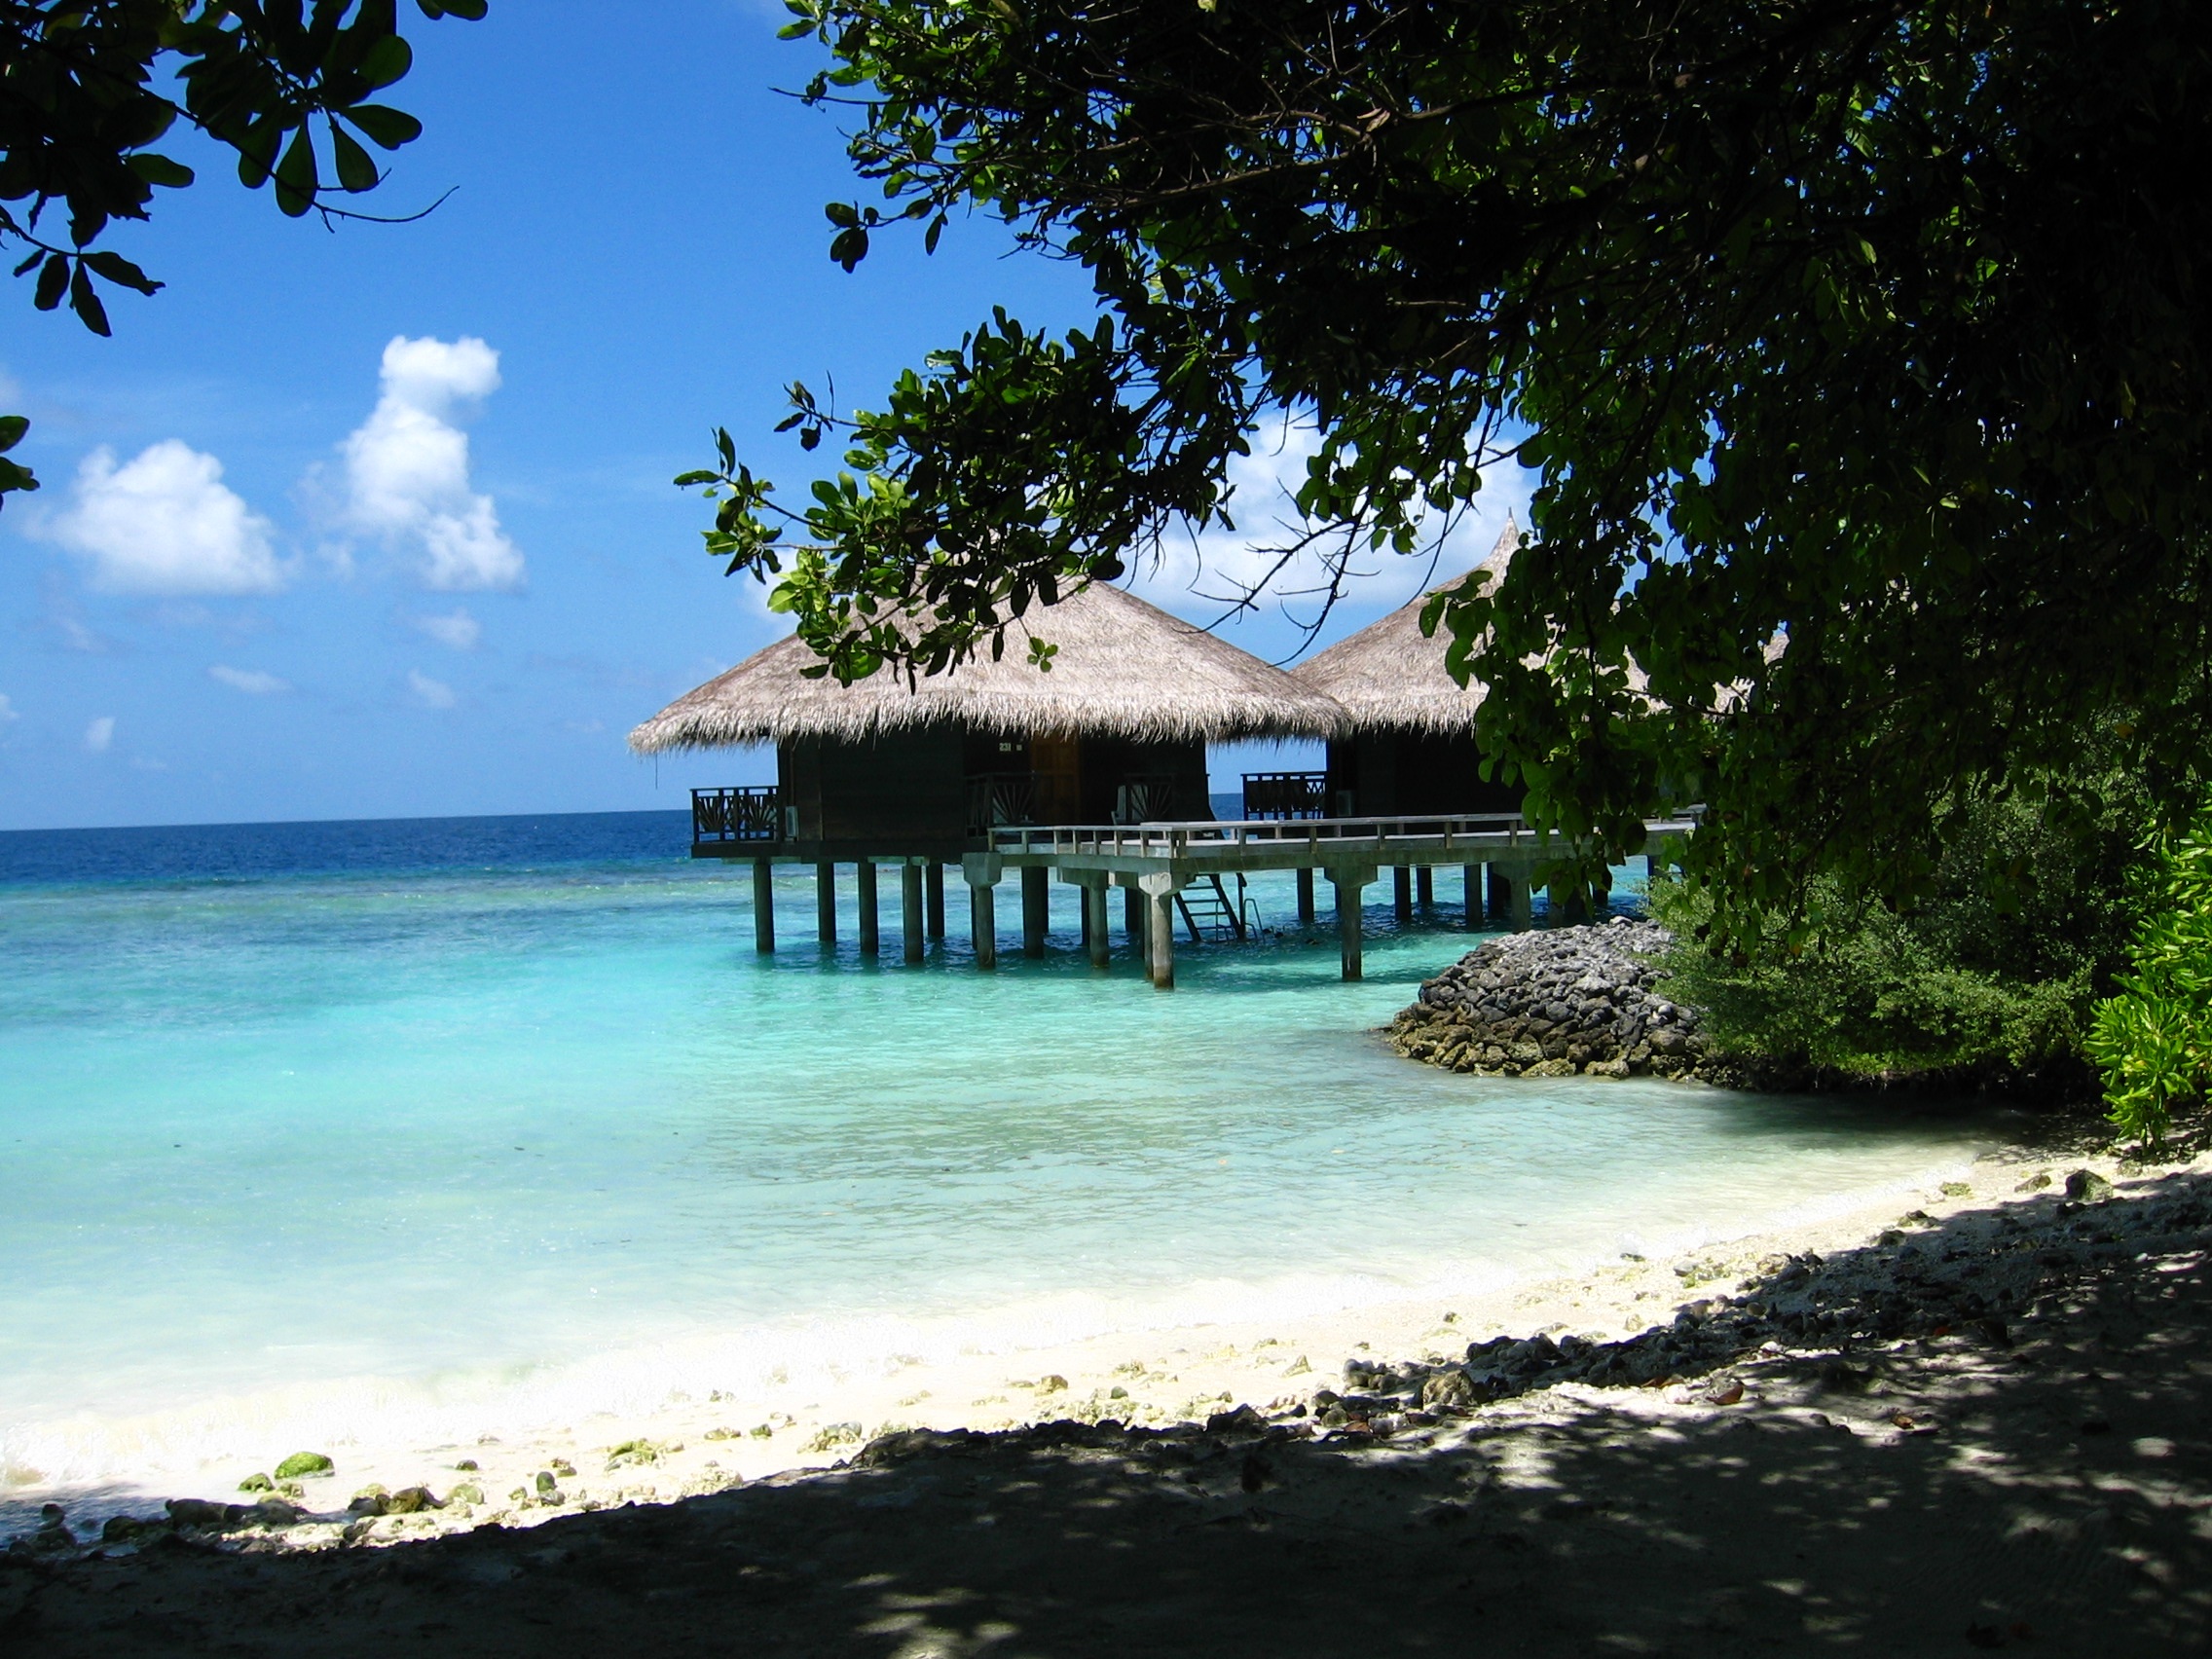
beach, sea, ocean, sky, sun, summer, vacation, tranquility, holiday, lagoon, bay, island, blue, body of water, relaxation, resort, holidays, vegetation, hot, estate, islands, tropics, maldives, bungalow, crystal clear waters, north male atoll